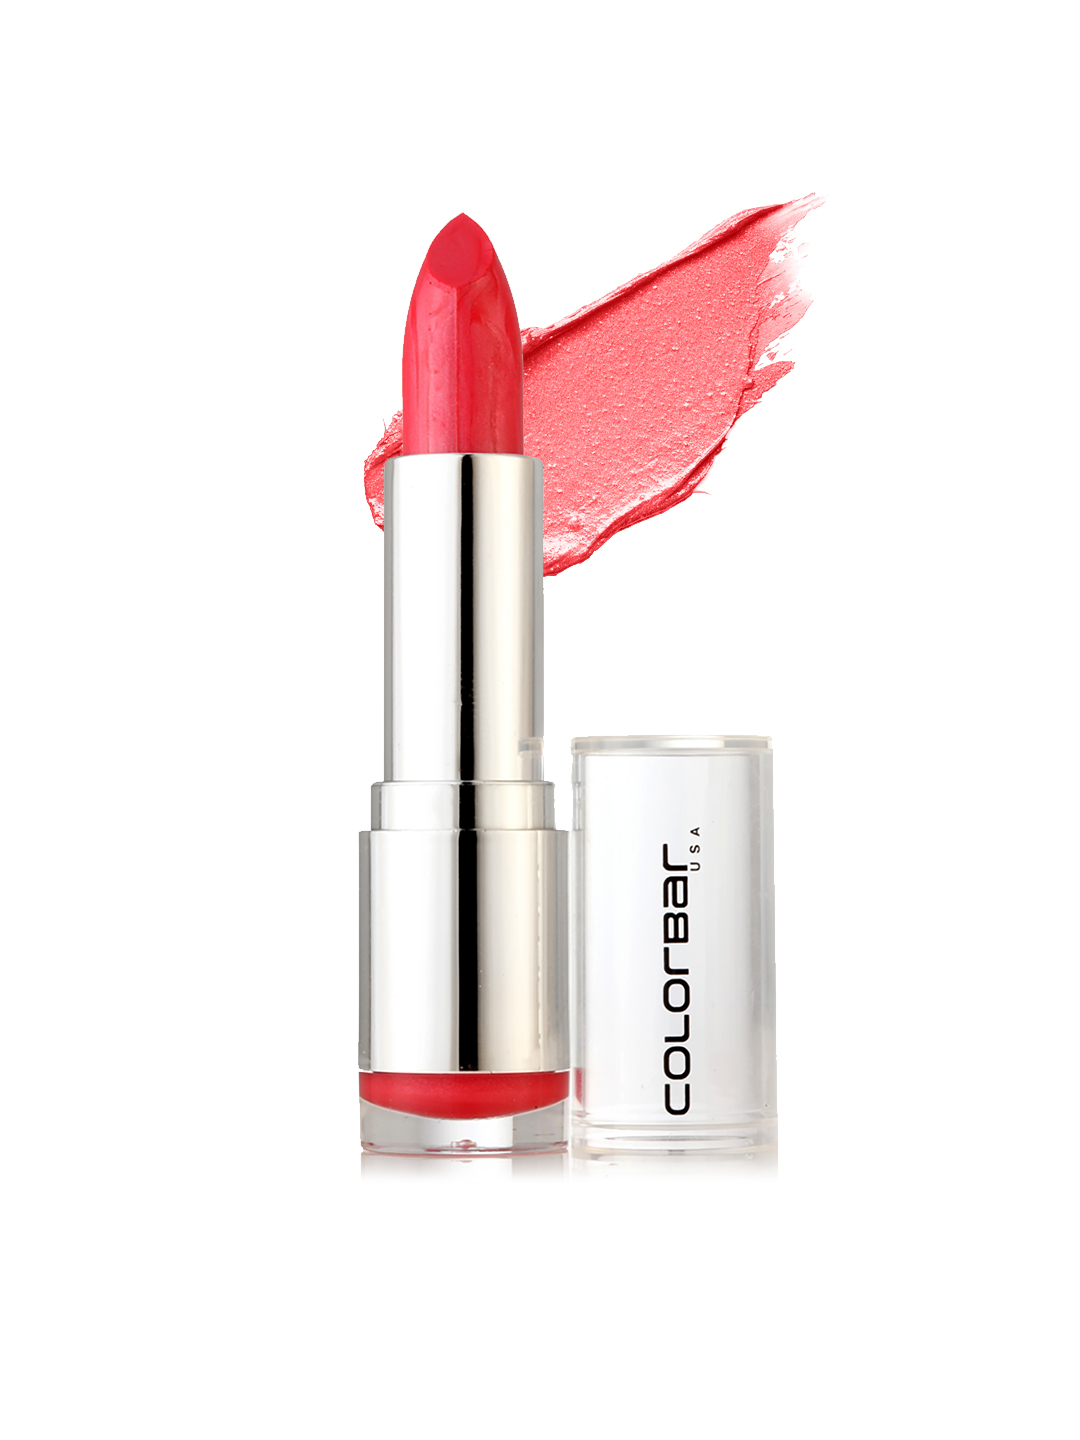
Colorbar Velvet Matte Thrilling Pink Lipstick 61P
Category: Personal Care / Lips / Lipstick
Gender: Women
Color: Pink
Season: Summer 2019
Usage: Casual